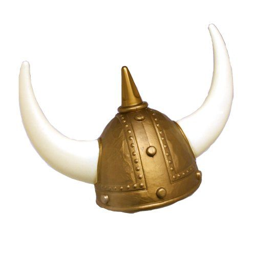
toy one adult plastic viking helmet * click on the image for additional details .